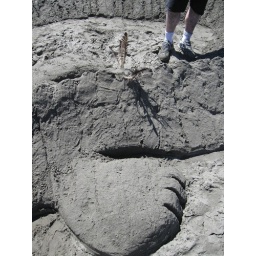
Ocean Shores Sand castle building festival 2008. Happens in Late July